Slaughterhouse-Five

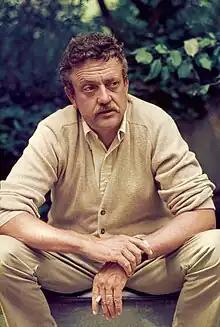
A 1965 photograph of Vonnegut by Bernard Gotfryd

In keeping with Vonnegut's signature style, the novel's syntax and sentence structure are simple, and irony, sentimentality, black humor, and didacticism are prevalent throughout the work. Like much of his oeuvre, "Slaughterhouse-Five" is broken into small pieces, and in this case, into brief experiences, each focused on a specific point in time. Vonnegut has noted that his books "are essentially mosaics made up of a whole bunch of tiny little chips...and each chip is a joke." Vonnegut also includes hand-drawn illustrations in "Slaughterhouse-Five", and also in his next novel, "Breakfast of Champions" (1973). Characteristically, Vonnegut makes heavy use of repetition, frequently using the phrase, "So it goes". He uses it as a refrain when events of death, dying, and mortality occur or are mentioned; as a narrative transition to another subject; as a "memento mori"; as comic relief; and to explain the unexplained. The phrase appears 106 times.